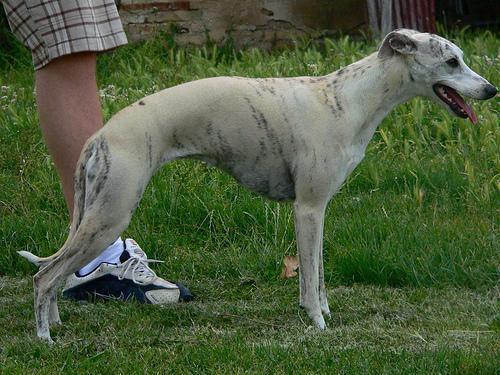
whippet